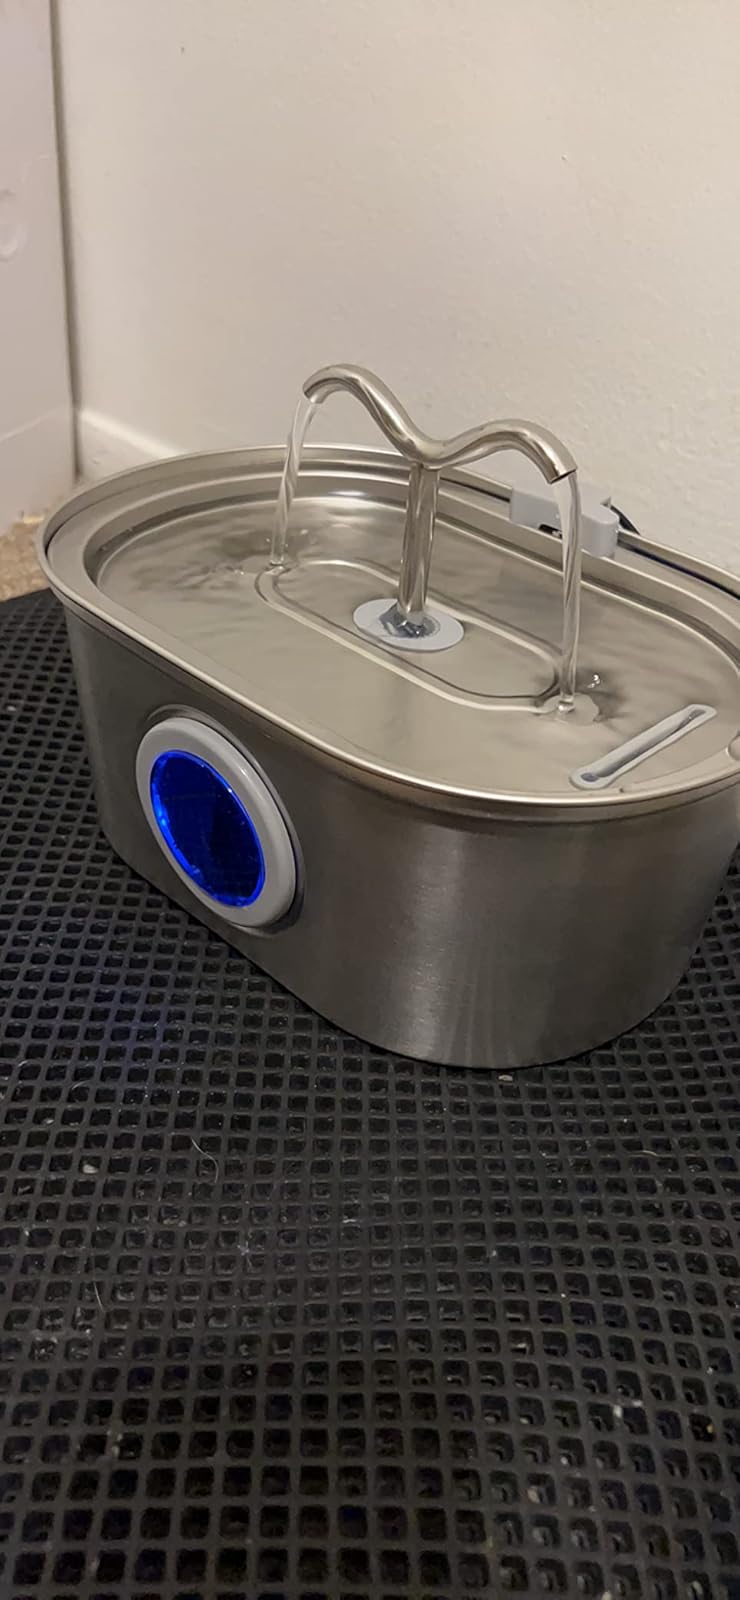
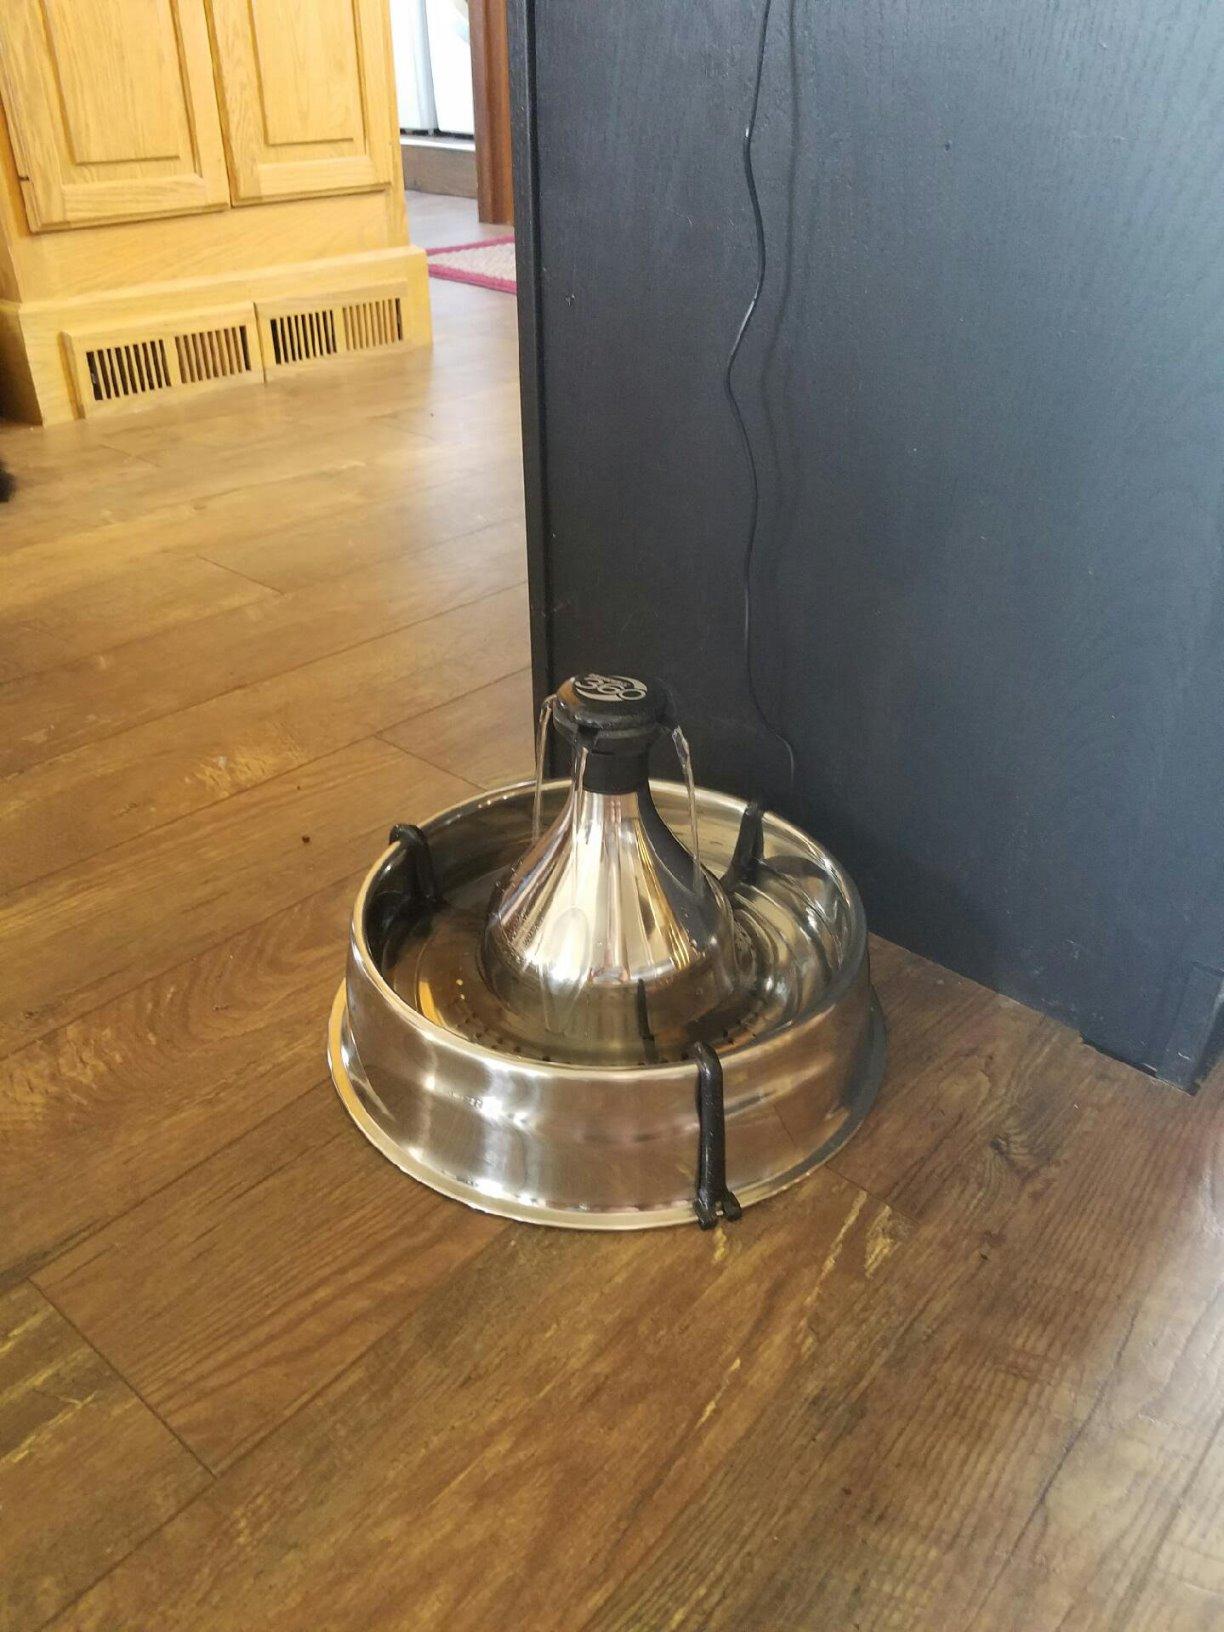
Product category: items_bowl
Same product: no